Speech from the throne

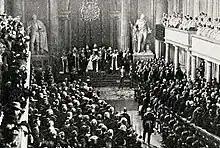
King Oscar II of Sweden and Norway, wearing his crown and ceremonial robes, delivering the speech from the throne, 1898

In British overseas territories that have instituted this practice, the relevant governor delivers the speech. A throne speech is not typical in the devolved legislatures within the United Kingdom; the nearest equivalent is a statement of the legislative agenda of the executive branch, usually given by a first minister. However, the British monarch often undertakes visits and speaks to the devolved bodies in a less official capacity. During her reign Queen Elizabeth II was present and gave an address at all openings of the Scottish parliament, usually speaking reflectively upon its accomplishments and wishing the institution well for its coming term rather than considering the plans of the executive.